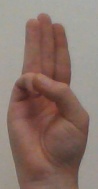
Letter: thaa